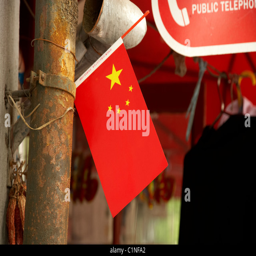
flag hanging from a pole